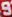
Number: 9